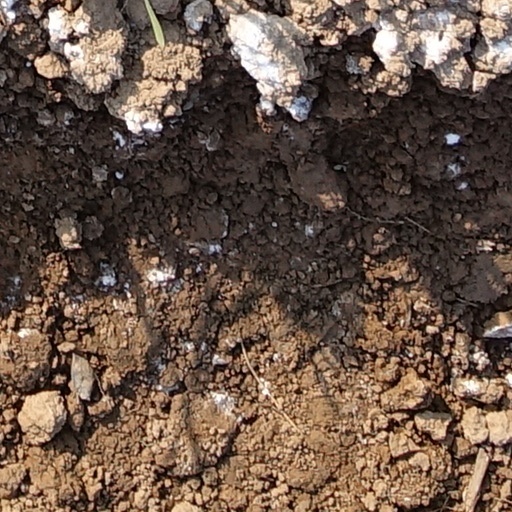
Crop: wheat